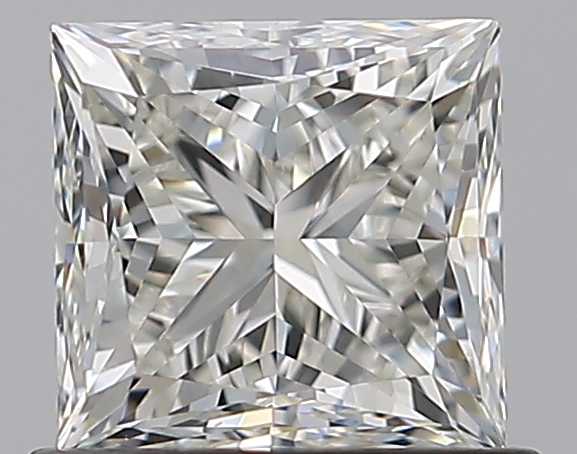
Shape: princess
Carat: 0.91
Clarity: VS1
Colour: J
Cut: VG
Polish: EX
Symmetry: VG
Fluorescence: N
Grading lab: GIA
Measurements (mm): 5.18 x 5 x 3.78